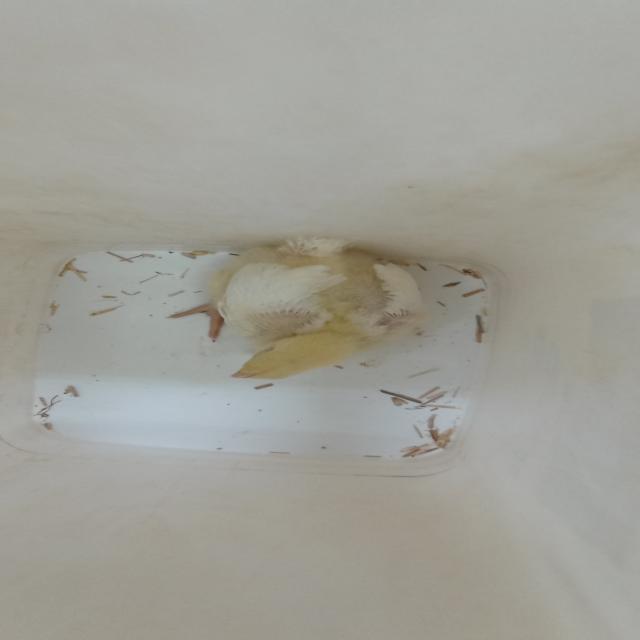
Weight: 292 g